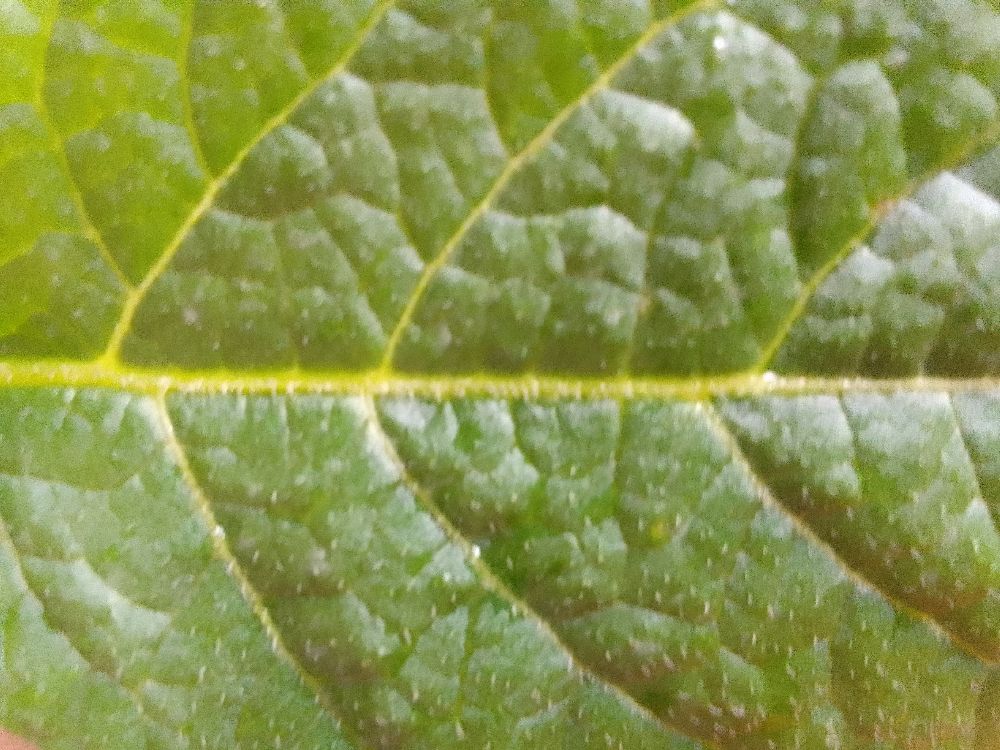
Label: Healthy